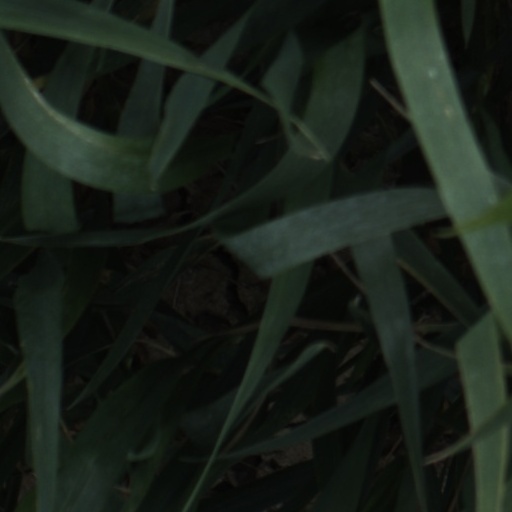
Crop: wheat